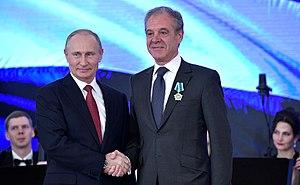
Gilles Rémy, né à Audincourt le 2 juillet 1959, est un homme d'affaires français. Il est administrateur et président de plusieurs sociétés, majoritairement liées au commerce international.